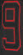
Number: 9